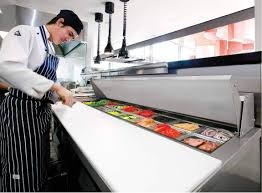
Delfield Cutting BOARD Custom
If your cutting board on your Delfield sandwich / salad prep refrigerator is stained and scratched up, this durable thick, 7.85" x 26" poly cutting board is a high quality replacement option! Its smooth surface is easy to clean and eliminates cracks and crevices that could harbor bacteria, and it's gentle on knives too. • COMMERCIAL GRADE POLY - Made from the same commercial grade HDPE plastic as the manufacturer, our white poly boards offer superior durability for the commercial kitchen environment • NSF / USDA CERTIFIED - Our white PE cutting boards are NSF / USDA certified for use in restaurants and commercial kitchens and made from food service approved materials. • DURABLE - Finally, dishwasher safe cutting boards with the strength of a chopping block! Will resist puncturing, unlike other "consumer" grade cutting mats for cooking which are made from thin easily cut plastics. • Made in the USA – By a Small Business that Cares about Customer Service and Quality
Brand: thegasketopia2022
Category: Business & Industrial > Food Service > Food Service Baskets